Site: brandenburg
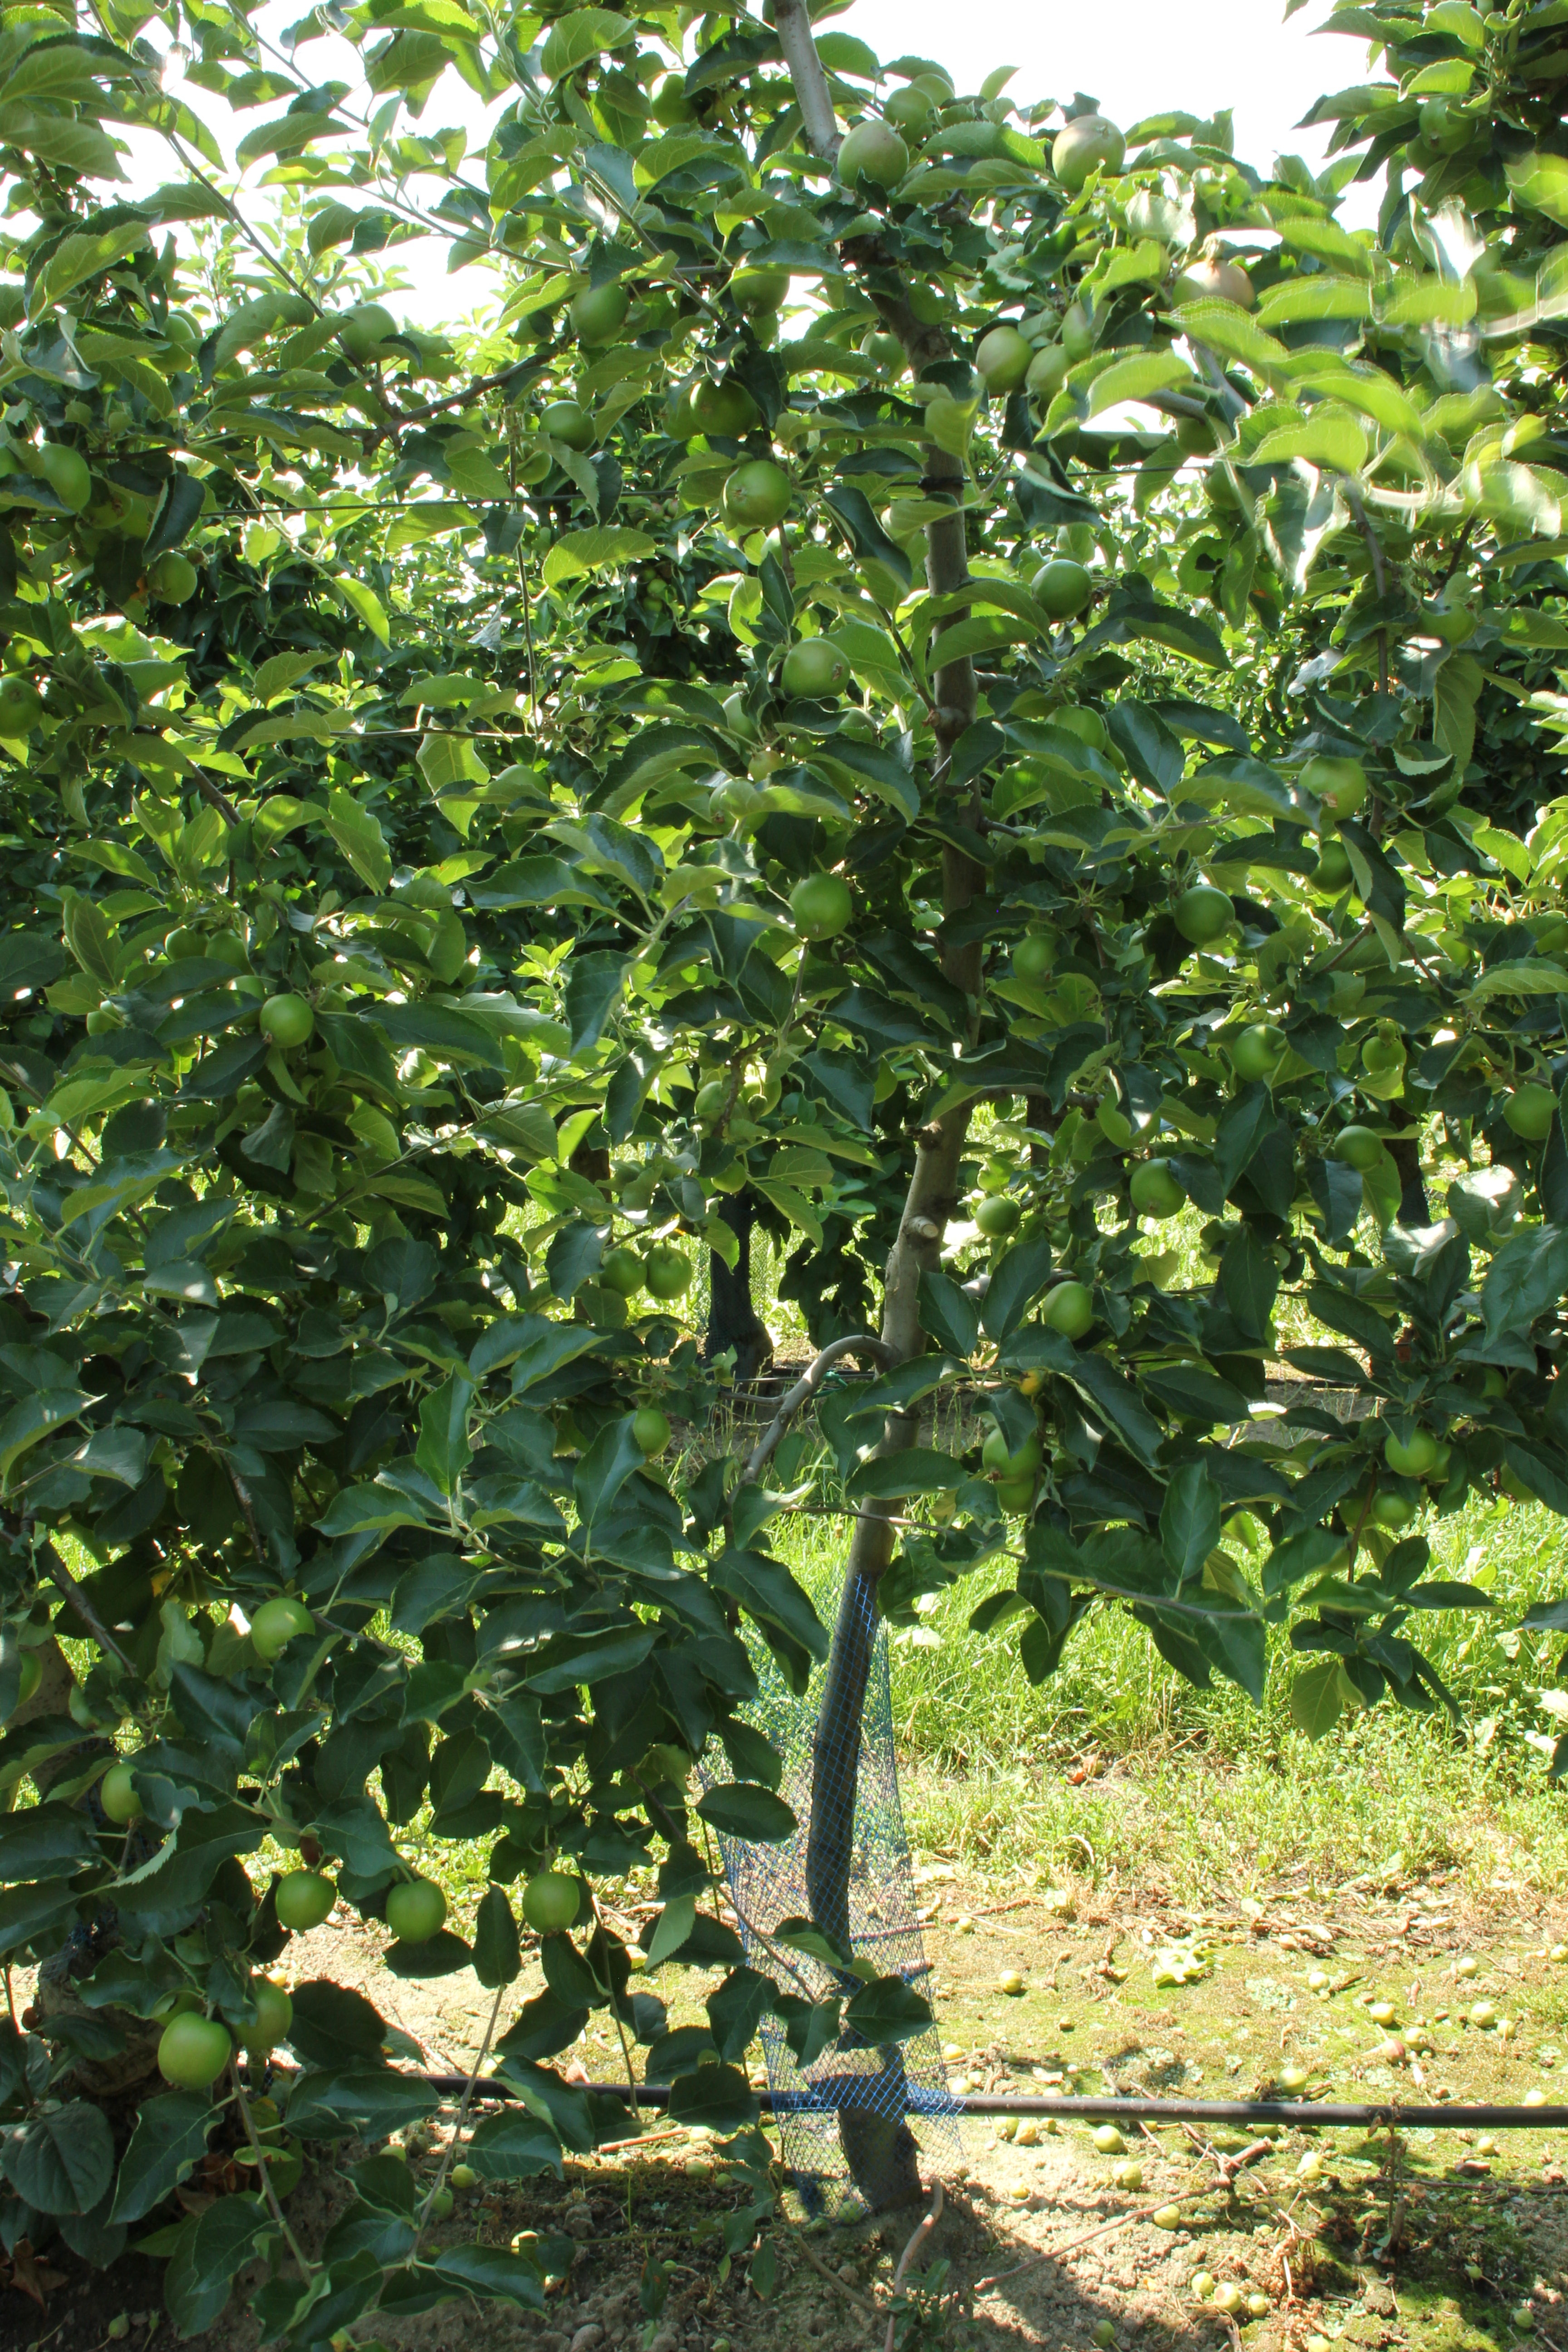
Growth stage (BBCH 74): Development of fruit